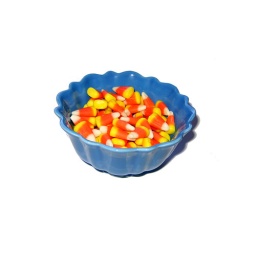
Candy corn in a blue bowl I got from Starbucks.